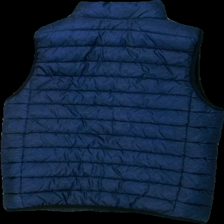
View: back
Type: Vest
Category: Children
Brand: H&M
Brand text on label: erima
Colors: Blue, Black
Material: 100% polyester
Pattern: Logo print
Cut: Turtle neck
Size: 146
Season: All
Trend: Sports
Stains: Major
Damage: smuts fläckar runt krage
Damage location: top center
Damage 2: nopprigt
Damage 2 location: bottom center
Damage 3: nopprigt vid ärmar
Damage 3 location: middle center
Price range: <50
Recommended usage: Export
Description: puffig väst